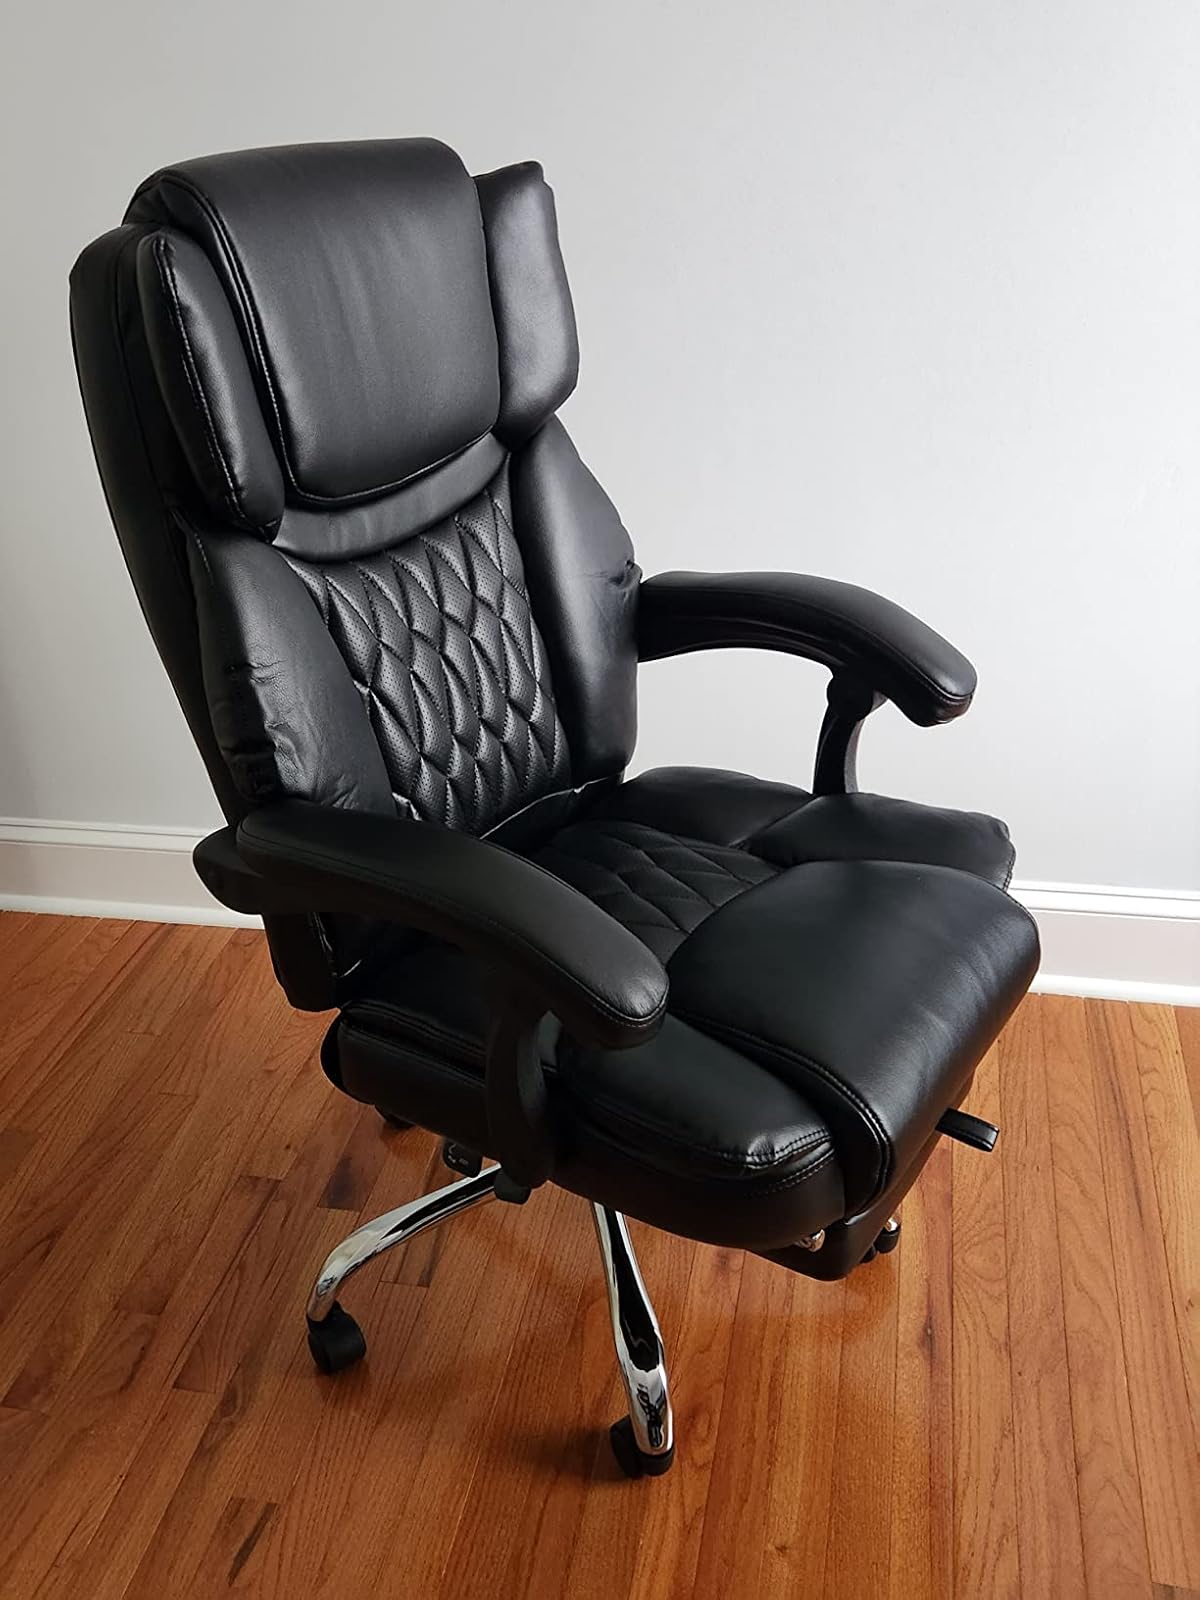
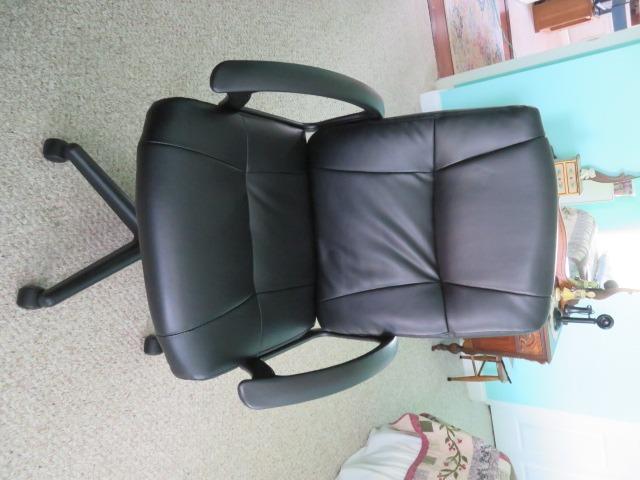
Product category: items_chair
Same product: no